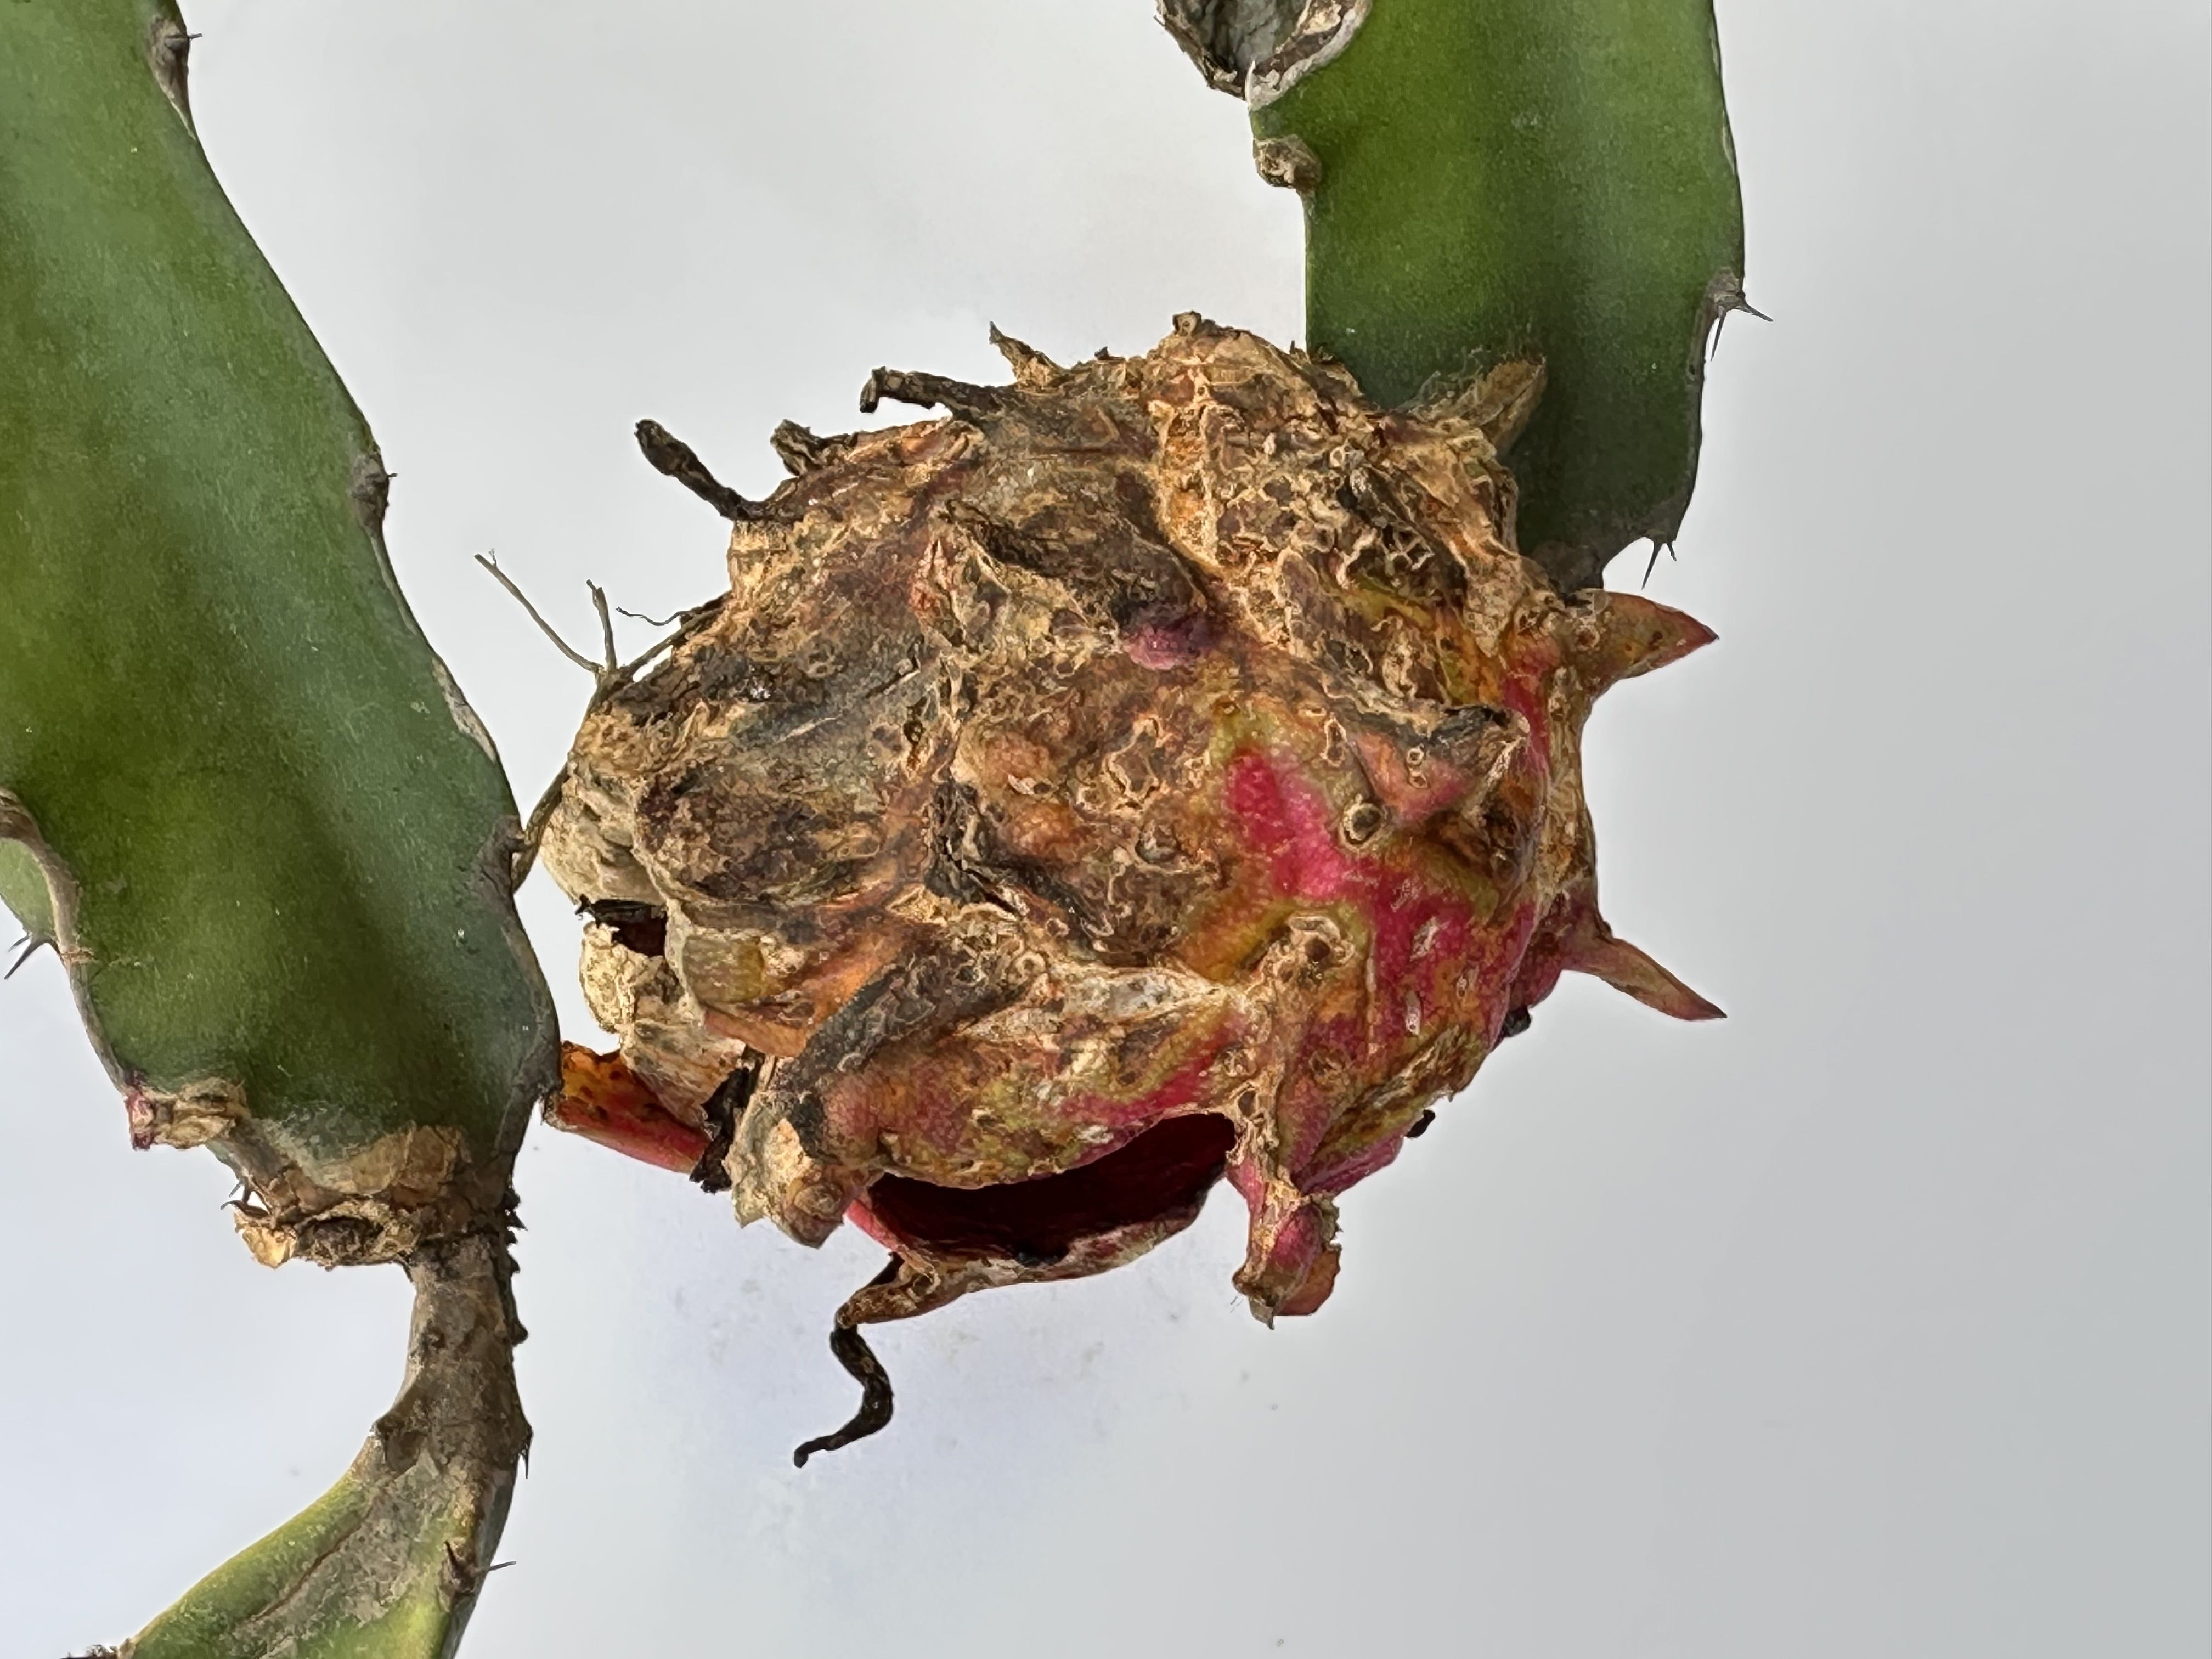
Label: Bad fruit